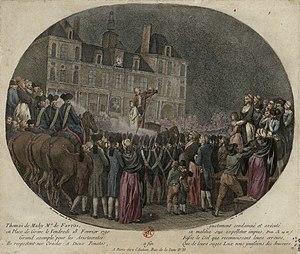
Thomas de Mahy m.is de Favras, justement condamné et exécuté en place de Grève le vendredi 18 février 1790
Thomas de Mahy, marquis de Favras, chevalier de l'ordre de Saint-Louis, né au château de Favras, près de Blois, le 26 mars 1744, pendu à Paris le 19 février 1790, est un militaire et gentilhomme français, premier lieutenant de la garde du comte de Provence et soutien de la cause royaliste durant la Révolution française.